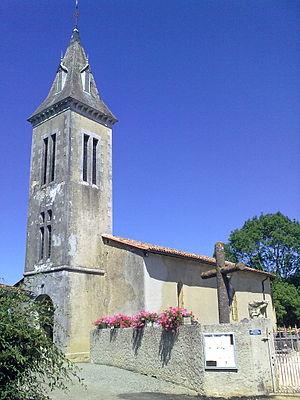
Eglise de Bassercles le 18 juillet 2010, France.
Le département français des Landes compte 438 églises pour un total de 331 communes, soit une moyenne de 1,32 église par commune. La commune de Parleboscq, née de la réunion de sept paroisses, compte à elle seule sept églises.
Bassercles est une commune du Sud-Ouest de la France, située dans le département des Landes.